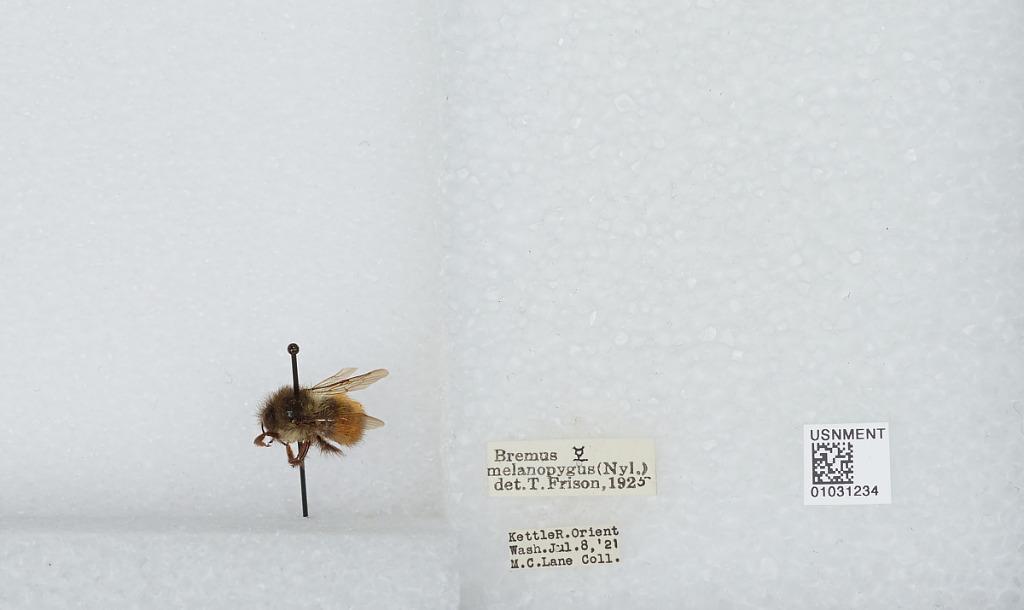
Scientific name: Bombus (Pyrobombus) melanopygus Nylander
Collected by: M. Lane
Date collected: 1921-7-8
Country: United States
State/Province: Washington
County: Ferry
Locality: Kettle River
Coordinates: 48.8672, -118.199
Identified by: Frison, T.